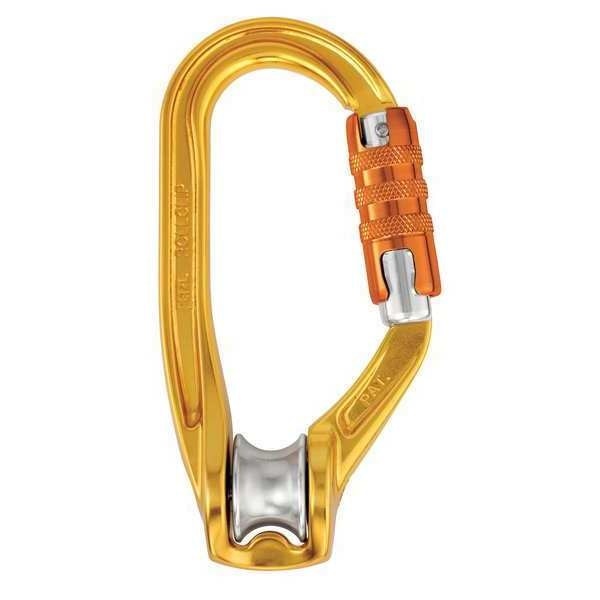
Carabiner Pulley, n/a, Gold
Carabiner Pulley, Length n/a, Color Gold, For Use With Directionals, Pulley, Standards CE EN 362, CE EN 12278, EAC, Includes Locking Mechanism, Tensile Strength 899 lb graingerSKU: 52TD46, mscSKU: , zoro_no: G8095888, mongo_id: 65bbe72d3aaddbd5a907cac6
Brand: Petzl
Category: Sporting Goods > Outdoor Recreation > Climbing > Climbing Rope